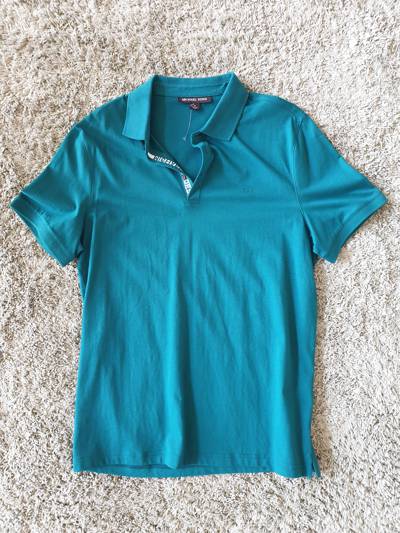
Waste category: clothes